Johan Zoffany

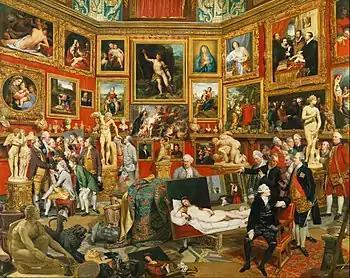
"The Tribuna of the Uffizi" (17721778), Royal Collection

In the later part of his life, Zoffany was especially known for producing huge paintings with large casts of people and works of art, all readily recognizable by their contemporaries. In paintings like "The Tribuna of the Uffizi", he carried this fidelity to an extreme degree – the "Tribuna" was already displayed in the typically cluttered 18th-century manner (i.e. with many objects hanging in a small area, stacked high on the wall), but Zoffany added to the sense of clutter by having other works brought into the small octagonal gallery space from other parts of the Uffizi.